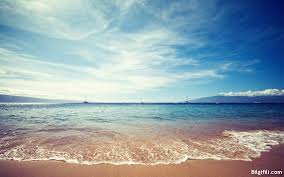
Weather: sun or clear